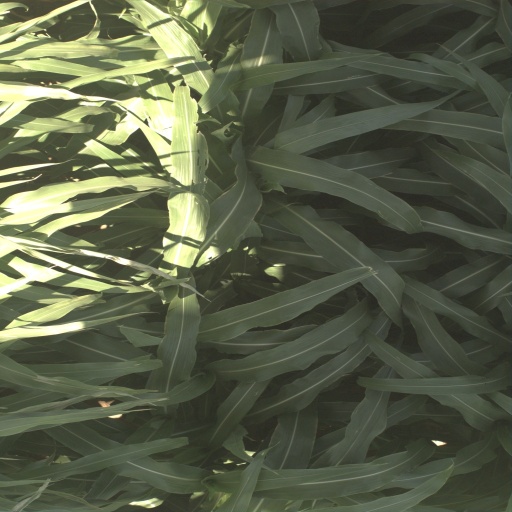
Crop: sorghum